2014 La Habra earthquake

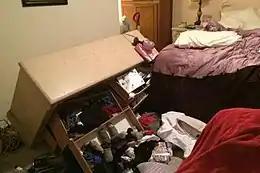
Damage in Fullerton home

The 2014 La Habra earthquake was a magnitude 5.1 earthquake that occurred on March 28, 2014, at 9:09:42 p.m. PDT.